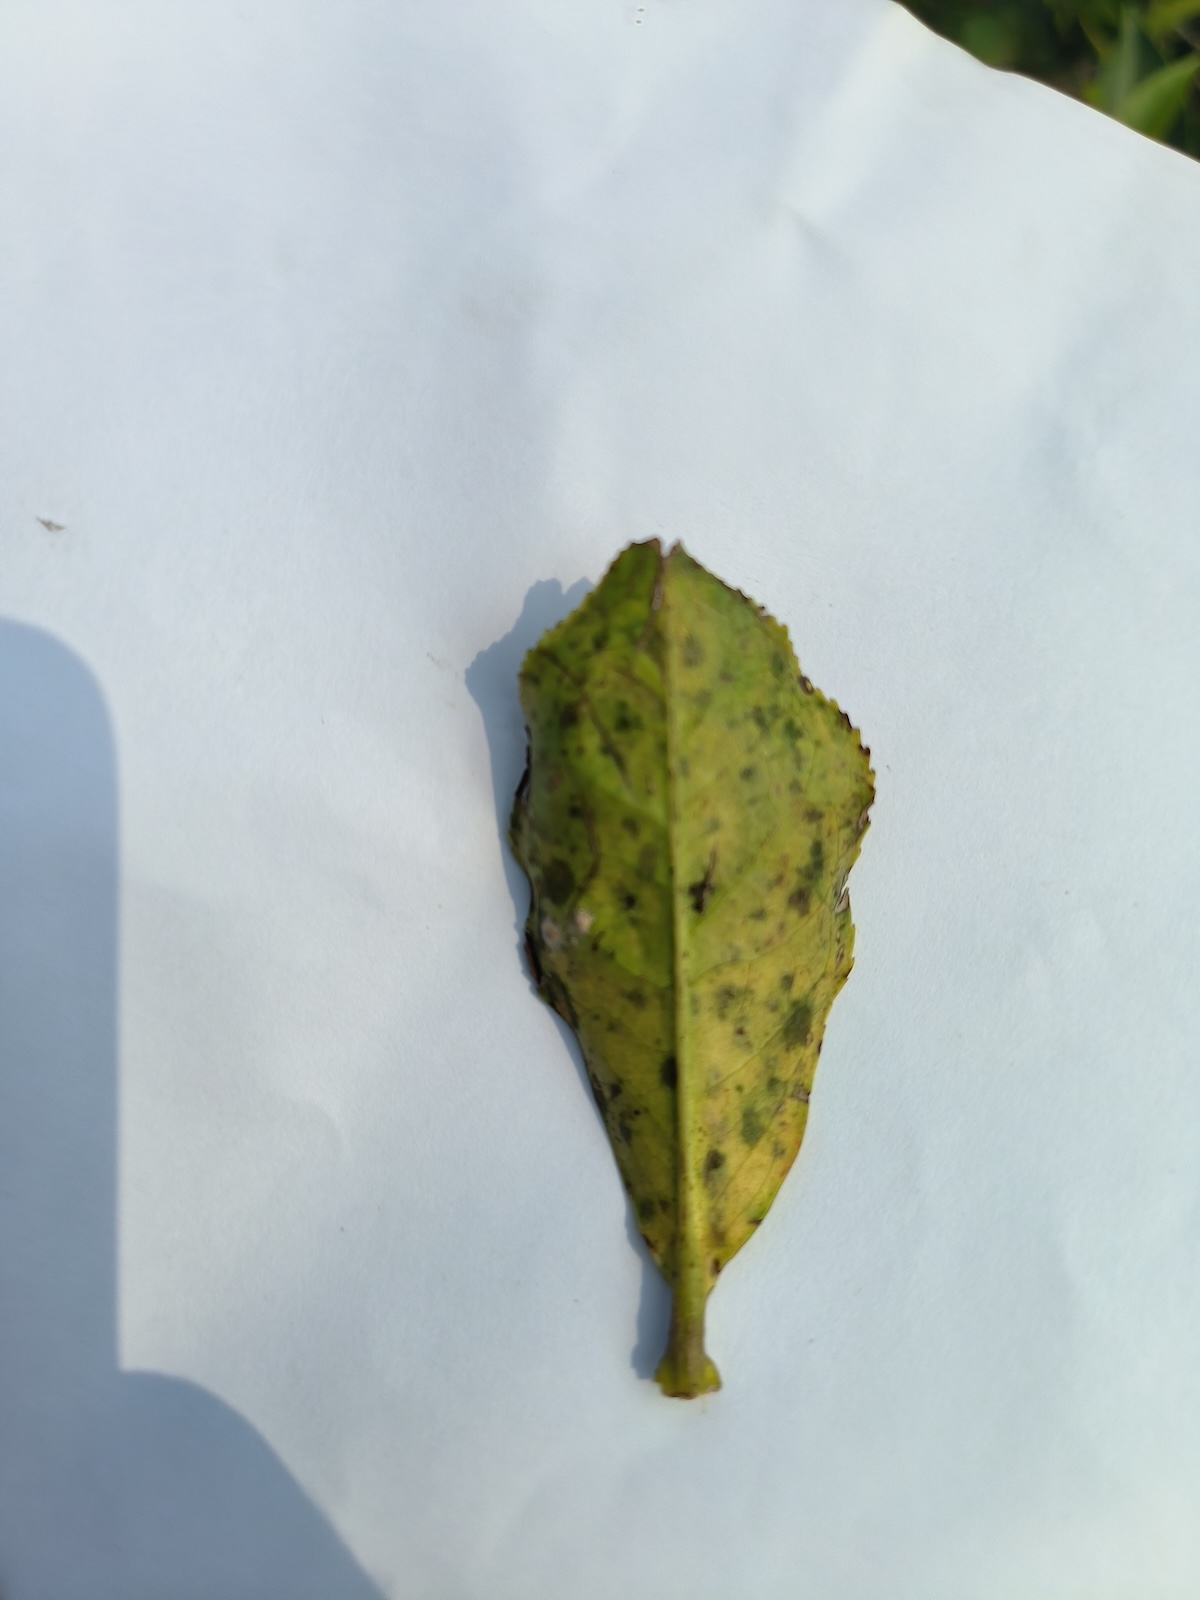
Label: Tea algal leaf spot